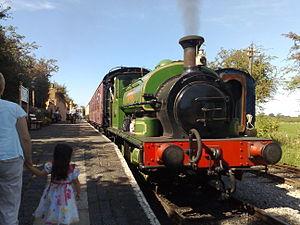
Cette liste des musées du Wiltshire, Angleterre contient des musées qui sont définis dans ce contexte comme des institutions qui recueillent et soignent des objets d'intérêt culturel, artistique, scientifique ou historique. leurs collections ou expositions connexes disponibles pour la consultation publique. Sont également inclus les galeries d'art à but non lucratif et les galeries d'art universitaires. Les musées virtuels ne sont pas inclus.